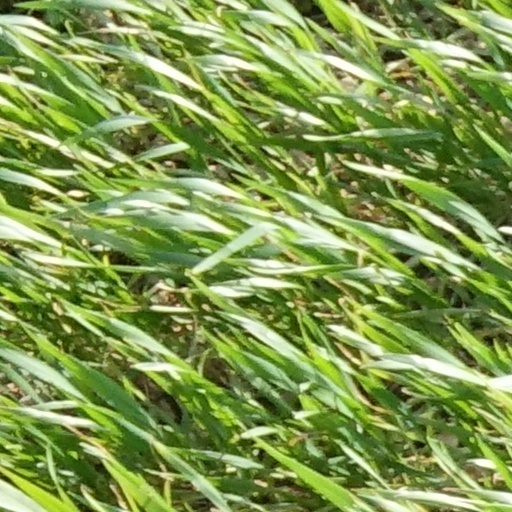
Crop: wheat